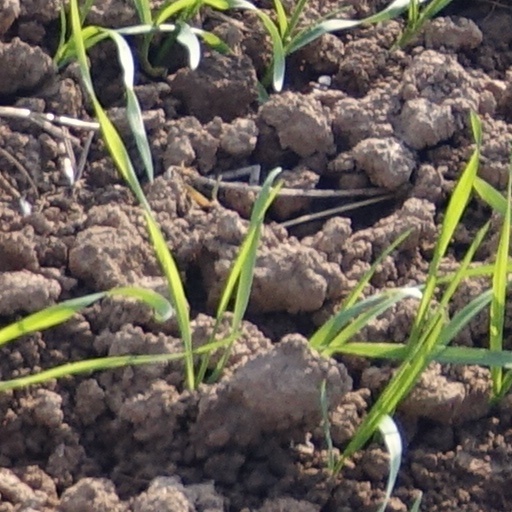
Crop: wheat